Tekken Mobile

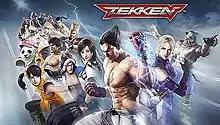
Key artwork

Tekken was a mobile fighting game in the "Tekken" series developed and published by Bandai Namco Entertainment. It was released worldwide for Android and iOS on March 1, 2018. As of February 15, 2019, the game can no longer be played.